Anne Mills Archbold

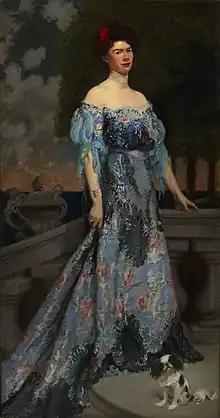
Portrait of Archbold by Frederick William MacMonnies, 1903

Anne Mills Archbold (November 24, 1873 – March 26, 1968) was an American heiress, big game hunter and philanthropist. Her father was the wealthy oil tycoon John Dustin Archbold and Archbold traveled extensively including to study in Paris and Florence. In 1903 she commissioned an unusual house in Bar Harbor, Maine, inspired by Tuscan villas. She married Armar Dayrolles Saunderson, son of British politician Edward James Saunderson, in 1906 having met in Tibet and had a short engagement. The couple had four children and Archbold became a keen hunter, donating trophies to several natural history museums.